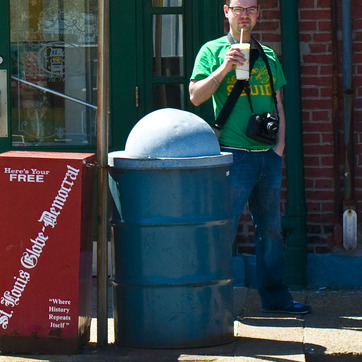
Material: plastic